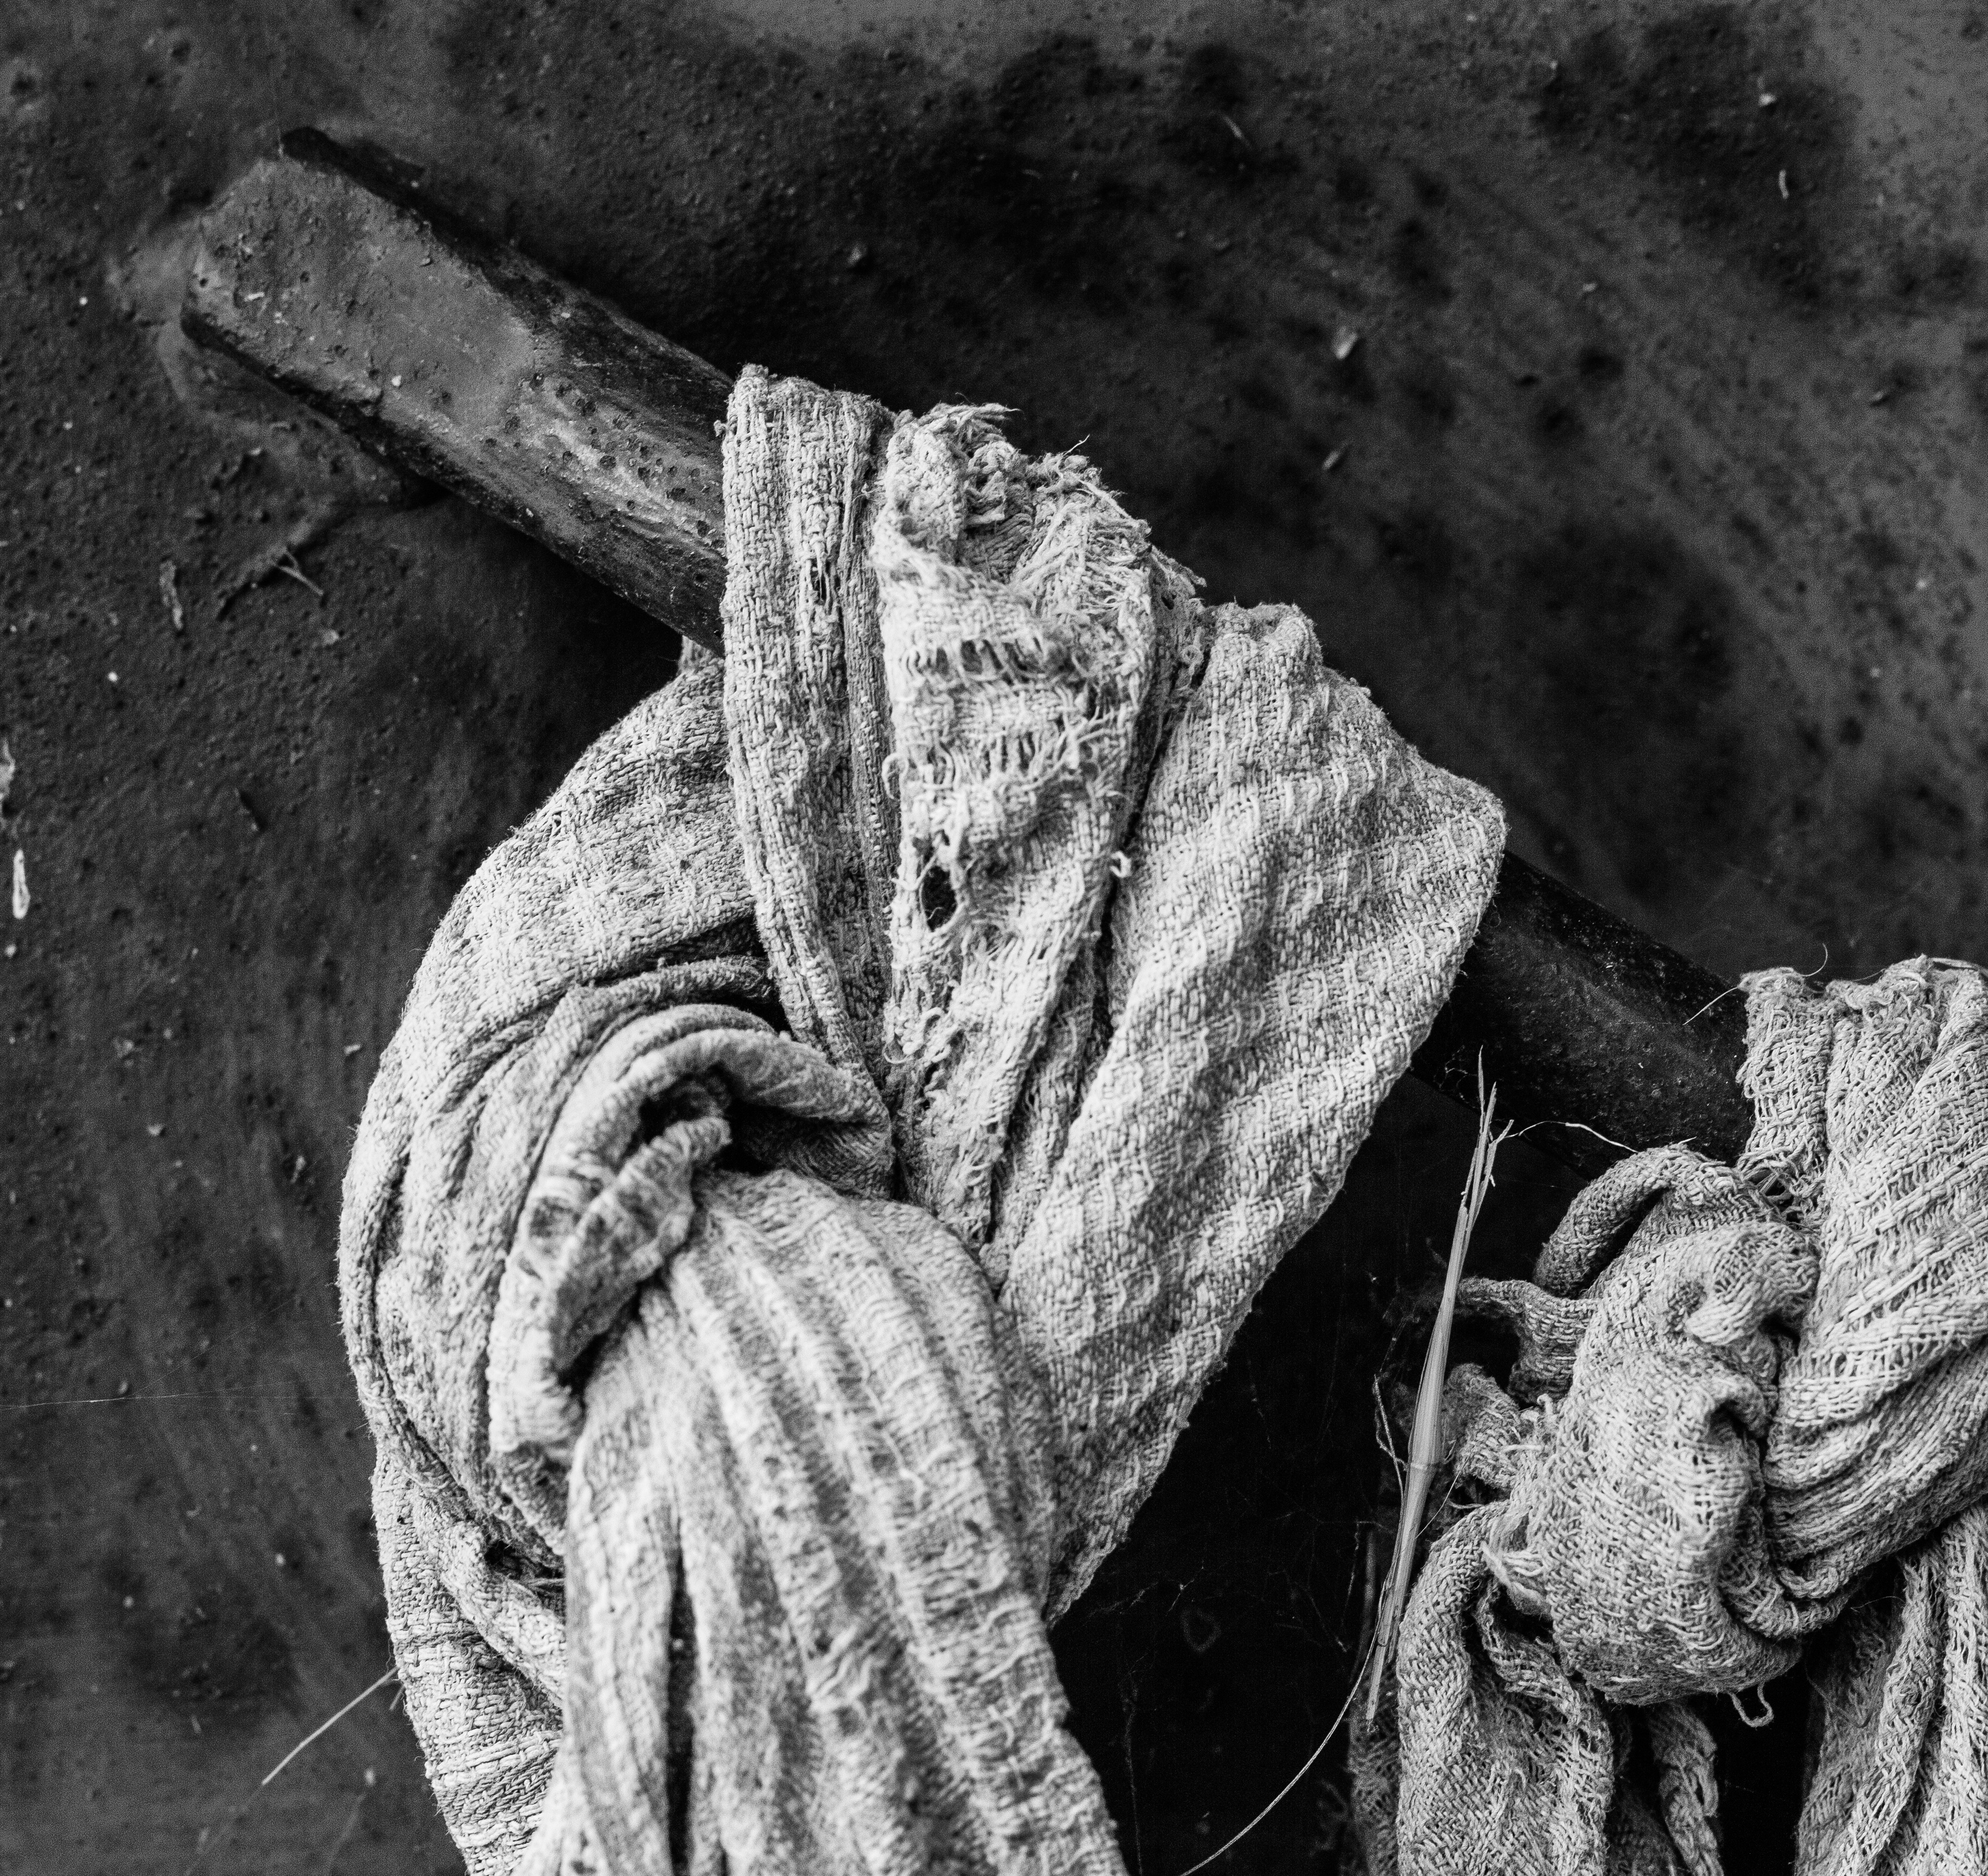
rock, black and white, wood, street, photography, city, macro, black, monochrome, cloth, close, material, towel, close up, torn, textile, sculpture, drawing, detail, tissue, woven, textiles, monochrome photography